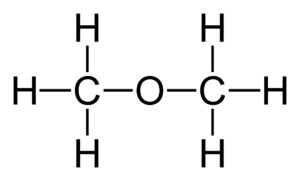
Dimetylæter
Dimetylæter - 2D model
Dimetylæter er et organisk stof med formlen CH₃OCH₃. Dimetylæter er den simpleste æter, det er en farveløs gas. Når dimetylæter forbrændes produceres kun lidt NOx og CO, selvom HC og soddannelsen er betydelig. DME kan blive et rent brændstof hvis det forbrændes i motorer optimeret til DME.